1984 San Francisco 49ers season

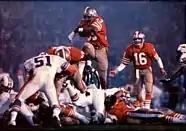
The 49ers playing against the Dolphins in Super Bowl XIX.

The 1984 San Francisco 49ers season was their 35th season in the National Football League (NFL) and 39th overall. The season was highlighted by their second Super Bowl victory. The franchise had its best season ever, with a record of 15 wins and only 1 loss to the Pittsburgh Steelers. Quarterback Joe Montana was awarded the Super Bowl's Most Valuable Player Award for the second time in his career, joining Bart Starr and Terry Bradshaw as the only two-time Super Bowl MVPs.